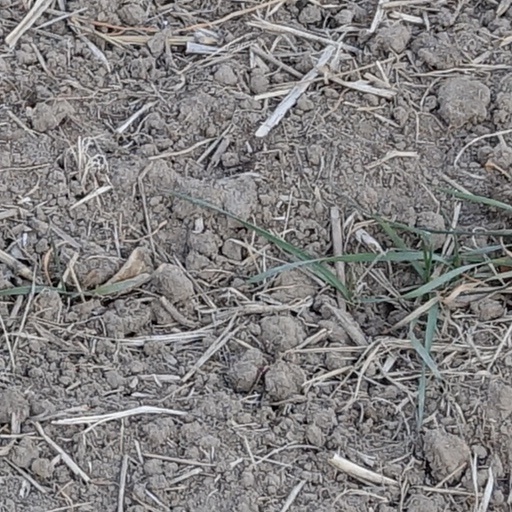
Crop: wheat